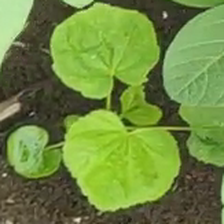
Weed species: Little_Mallow(Malva parviflora)